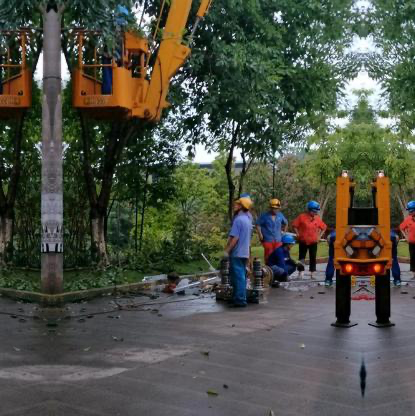
Objects in the image:
label: helmet
label: helmet
label: helmet
label: helmet
label: helmet